Youth sports in the United States

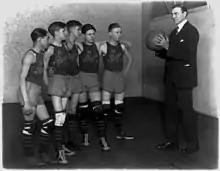
Hamilton Fish III (right) coaching a boys' basketball team in 1927

Youth athletics were popular in 20th-century America. In an attempt to "energize America's youth and transform its fledgling bodies into healthy future citizens" recreation facilities for youth were created. Muscular Christianity was based on the philosophy of sports and exercise strengthening the body which was the shelter of the soul. This philosophy shaped the creation of YMCA programs across America. This led to the invention of basketball and volleyball in the late 19th century. Also, the YMCA had a female counterpart, the YWCA. The social gospel movement, "found sports to be a useful tool to draw inner-city youth to their churches, which often housed gymnasiums." The social gospel movement lead to the creation of settlement houses, where middle-class men and women would study the social problems of the neighbourhood and attempt to fix them. The best known settlement house was Hull house in Chicago which had a community institution which attempted to Americanize immigrants. At Hull house, "they also provided a gym and sponsored athletic teams for both boys and girls, both as part of the acculturation process and the broader goal of improving the social, mental and physical well-being of inner-city residents.